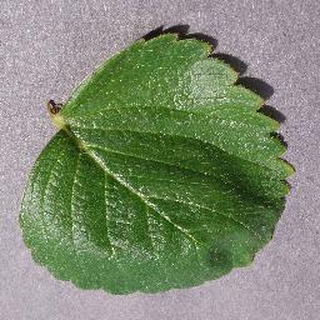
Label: healthy_strawberry